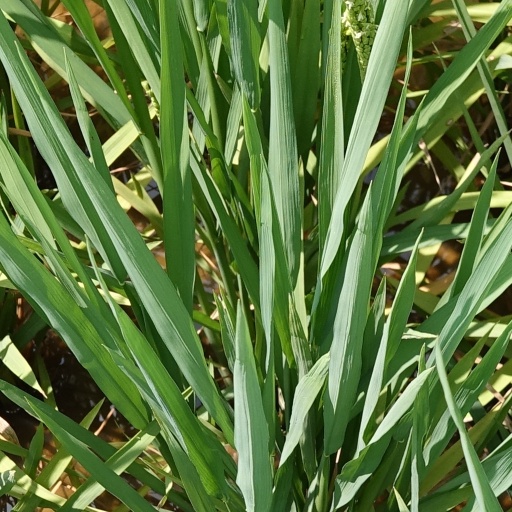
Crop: rice